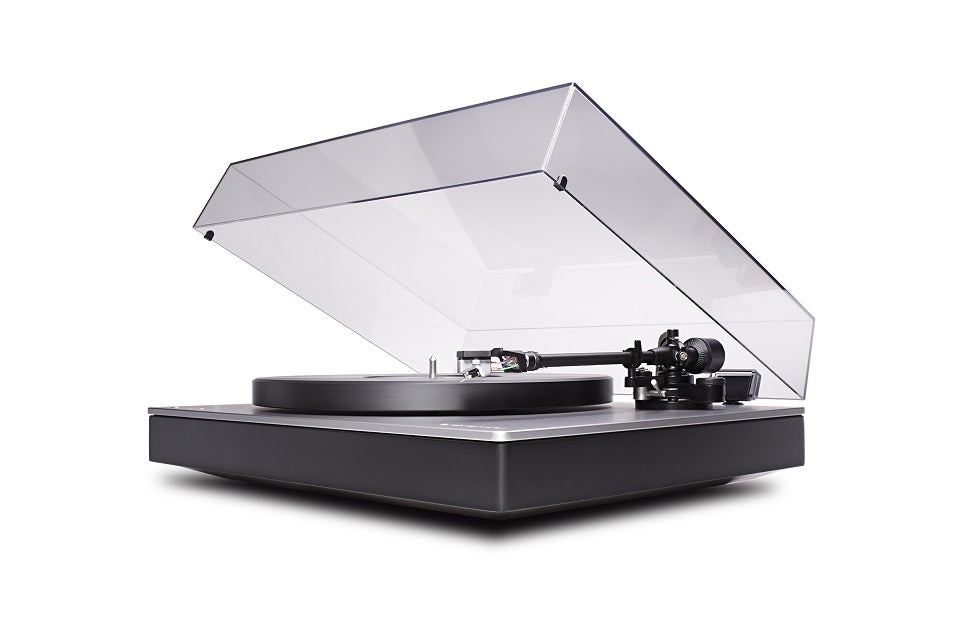
Pick-up Cambridge Audio ALVA TT V2 - Direct Drive resigilat
Doza Moving Coil 2mV @ 1kHz Viteza: 33,3 / 45 RPM Platan POM (Polyoxymethylene) - 2.2kg Audio Out: RCA Phono/Line Level (comutabil) Bluetooth SBC/aptX/aptX HD
Brand: Cambridge Audio
Category: Electronics > Audio > Audio Accessories > Turntable Accessories > Cartridges